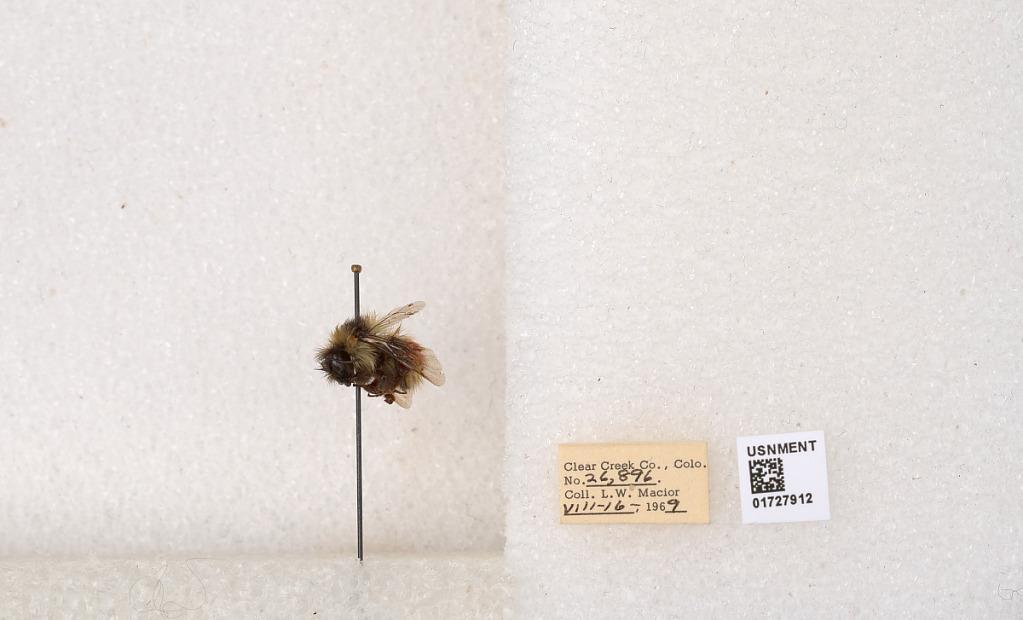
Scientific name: Bombus (Pyrobombus) sylvicola Kirby
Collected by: L. Macior
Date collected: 1969-8-16
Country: United States
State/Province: Colorado
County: Clear Creek
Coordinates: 39.7006, -105.694